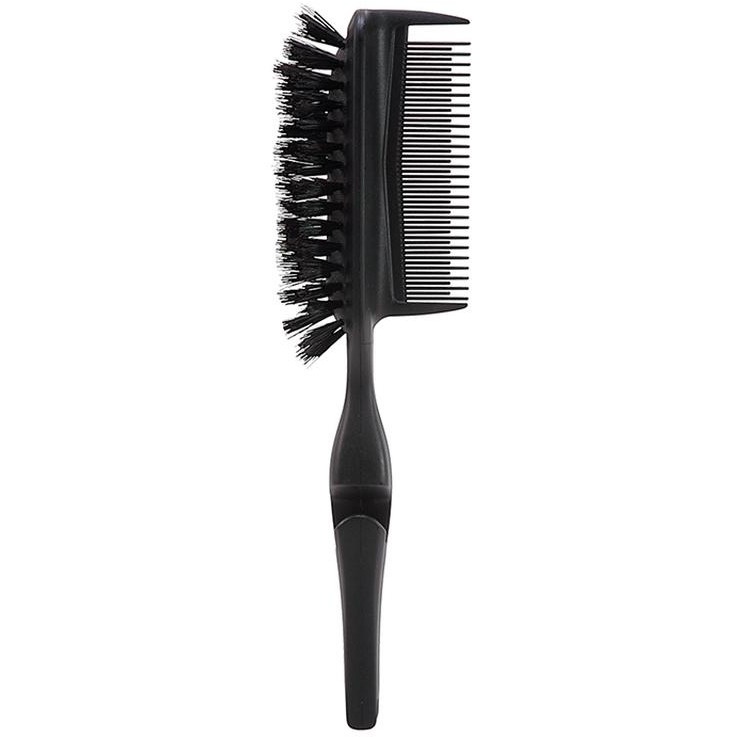
Cricket Static Free Ponytail Pro
Sleek, high, low, messy, twist or basic, there is nothing basic about the new Static Free Ponytail Pro brush. Boar and nylon bristles help create a bump-free, smooth, shiny ponytail. Obtain style definition and volume using the comb side. No hair ties? No problem, the brush has a custom hair tie handle, equipped with three elastic hair ties. SKU:5511113
Brand: Cricket
Category: Sporting Goods > Athletics > Cricket > Cricket Protective Gear > Cricket Helmets